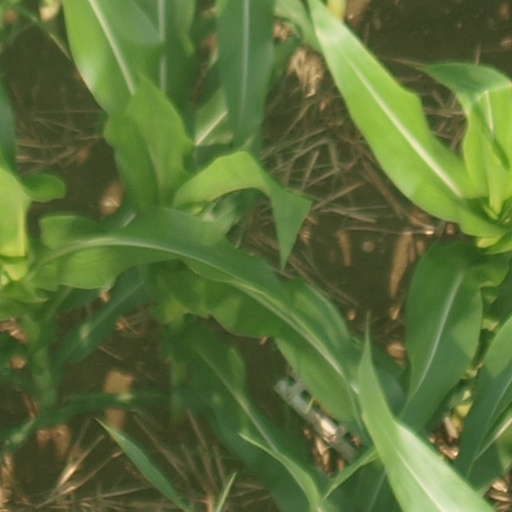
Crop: maize; corn